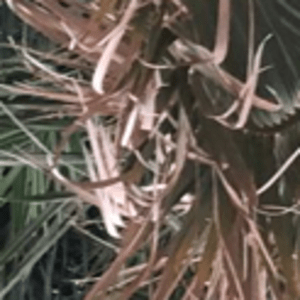
Label: Potassium Deficiency